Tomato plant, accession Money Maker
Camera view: horizontal (90 deg, fisheye); turntable rotation: 30 degrees
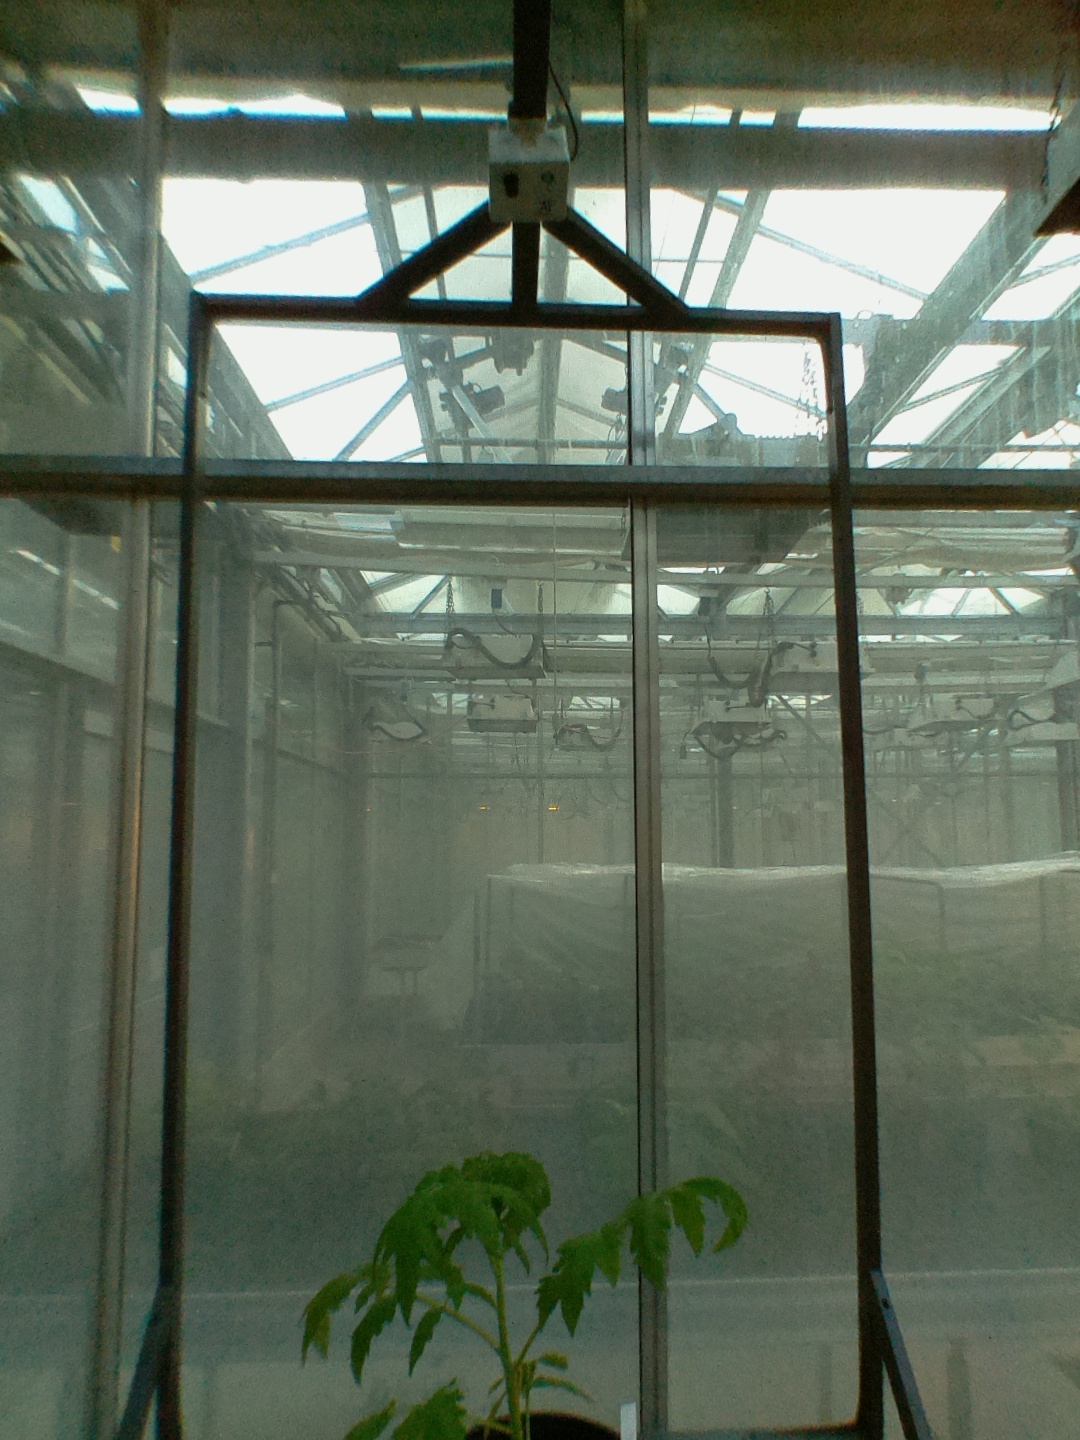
BBCH growth stage 13: 6 of true leaves visible